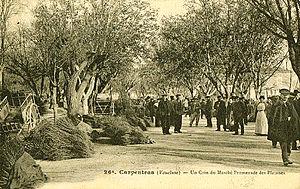
Marché aux bois et plants de vigne le vendredi sur l'allée des Platanes à Carpentras au début du XXe siècle
La pépinière viticole est une branche de la viticulture qui fournit aux professionnels un matériel viticole certifié dans le secteur bois et plants de vigne. Cette activité a pris naissance à la suite de l'apparition du phylloxéra en France puis en Europe.
Un pépiniériste viticole est un viticulteur qui s'est spécialisé dans le greffage et la multiplication des bois et plants de vigne pour les commercialiser auprès des autres professionnels de la viticulture.